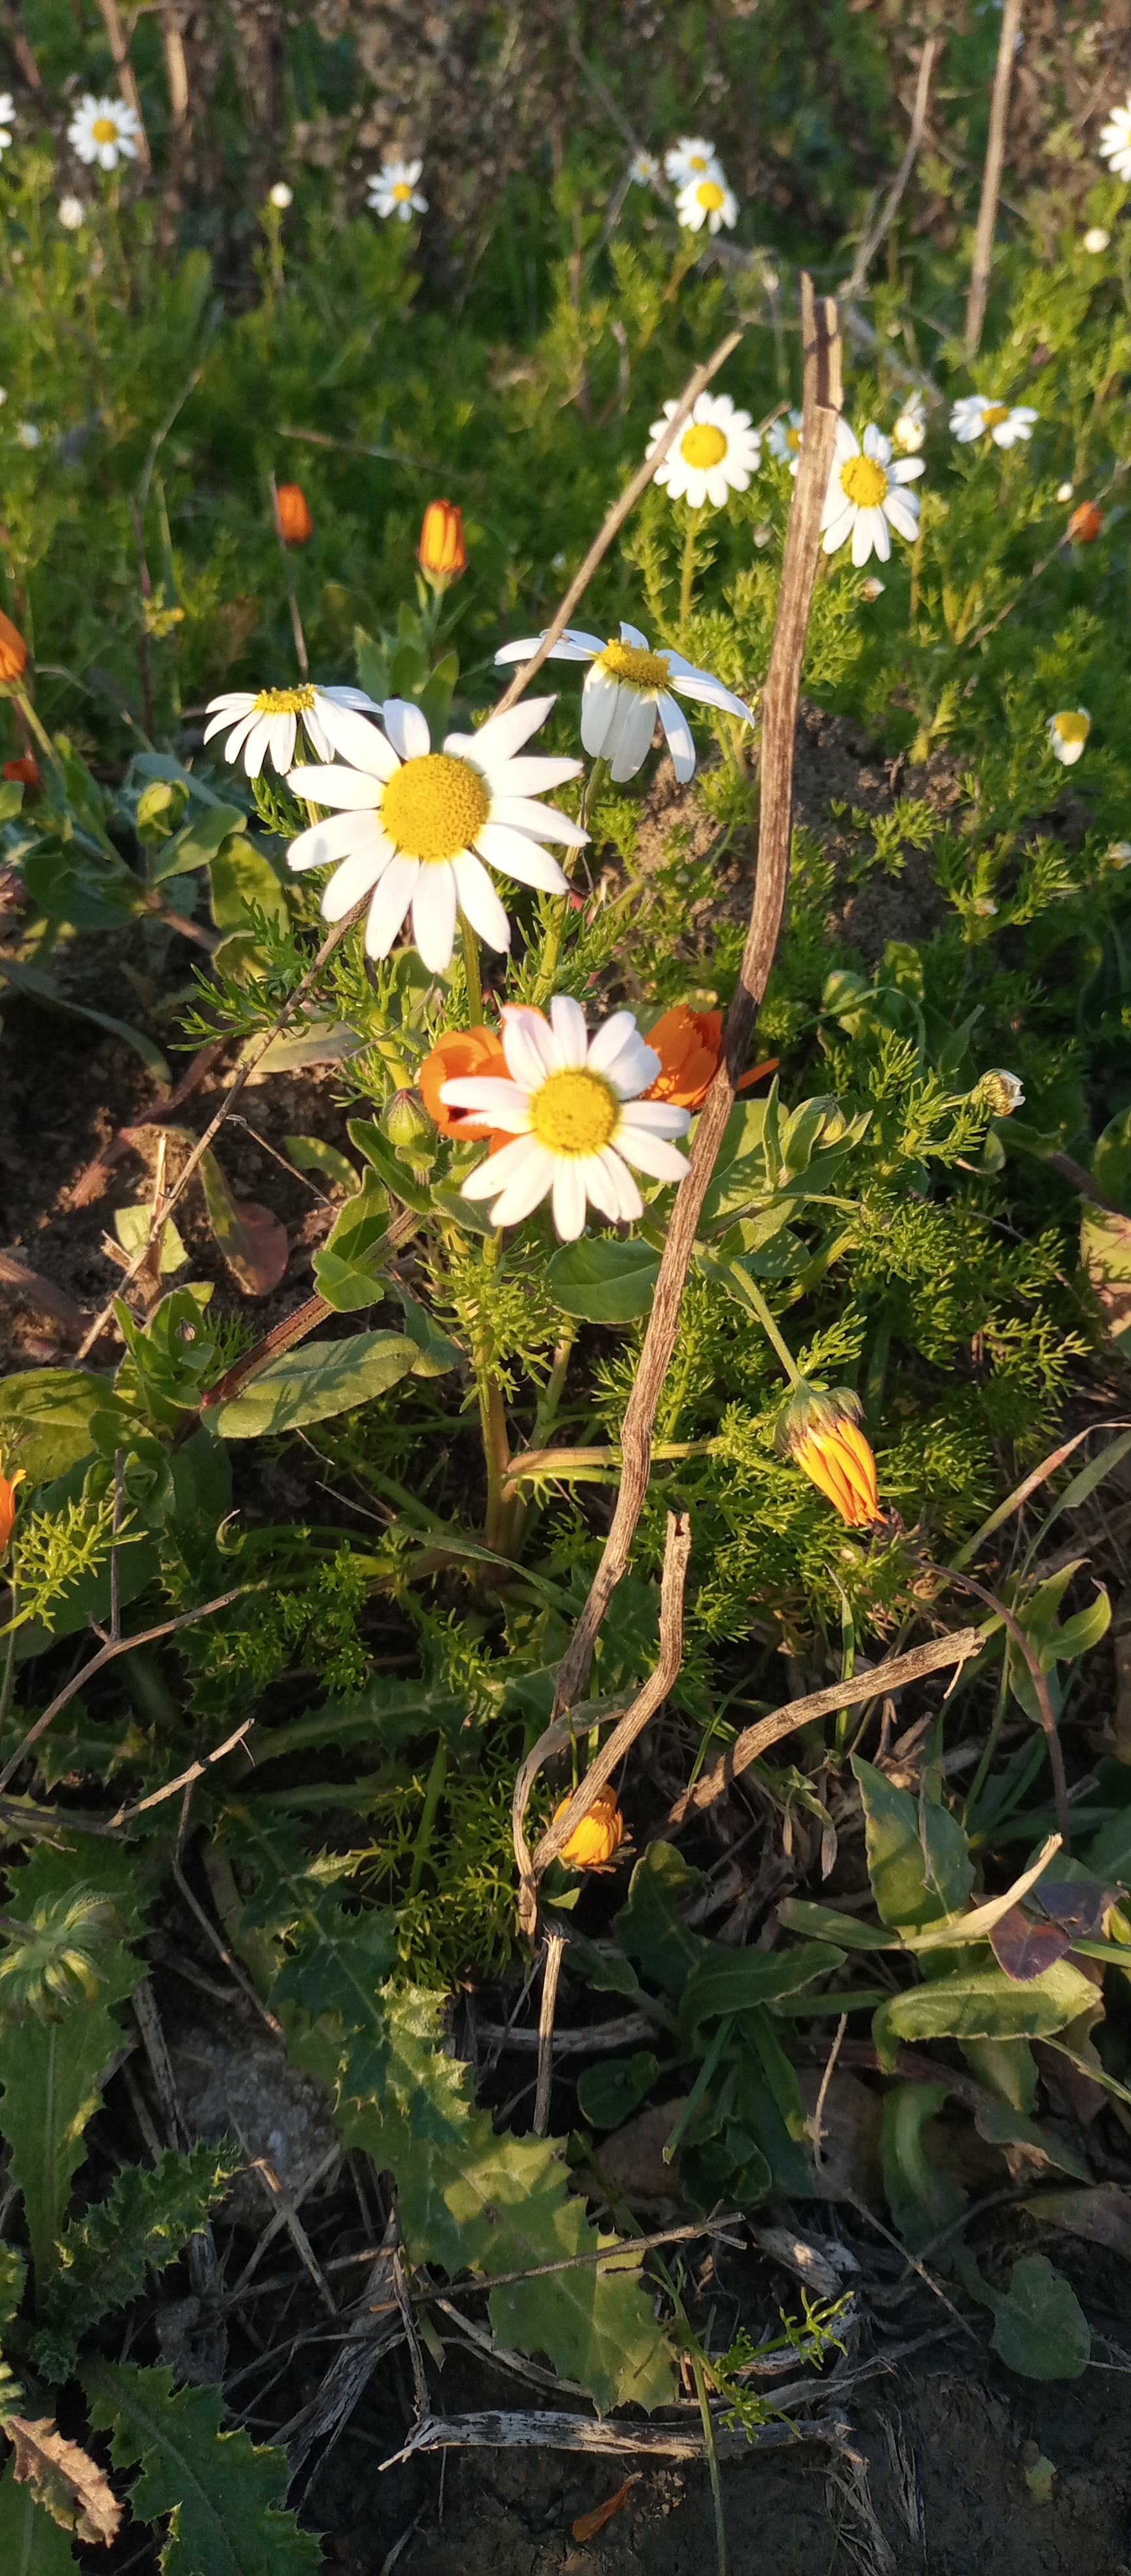
natural, flower, plant, botany, leaf, petal, vegetation, biome, terrestrial plant, herbaceous plant, grass, annual plant, daisy family, flowering plant, Forb, landscape, spring, prairie, pollen, sunflower, plant stem, camomile, groundcover, field, asterales, daisy, natural landscape, herb, wildflower, garden, oxeye daisy